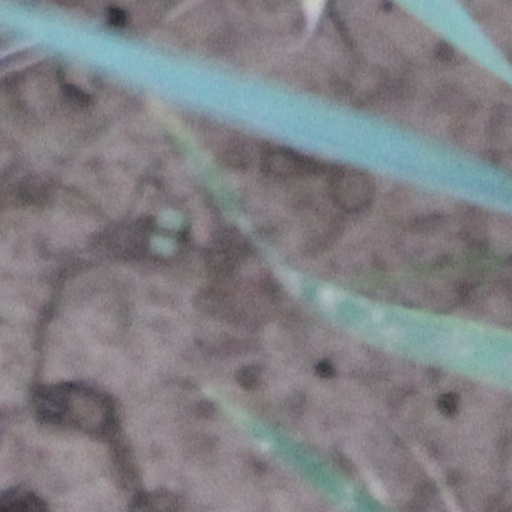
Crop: wheat